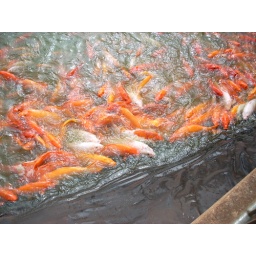
They huddled when you dropped fish food in the water